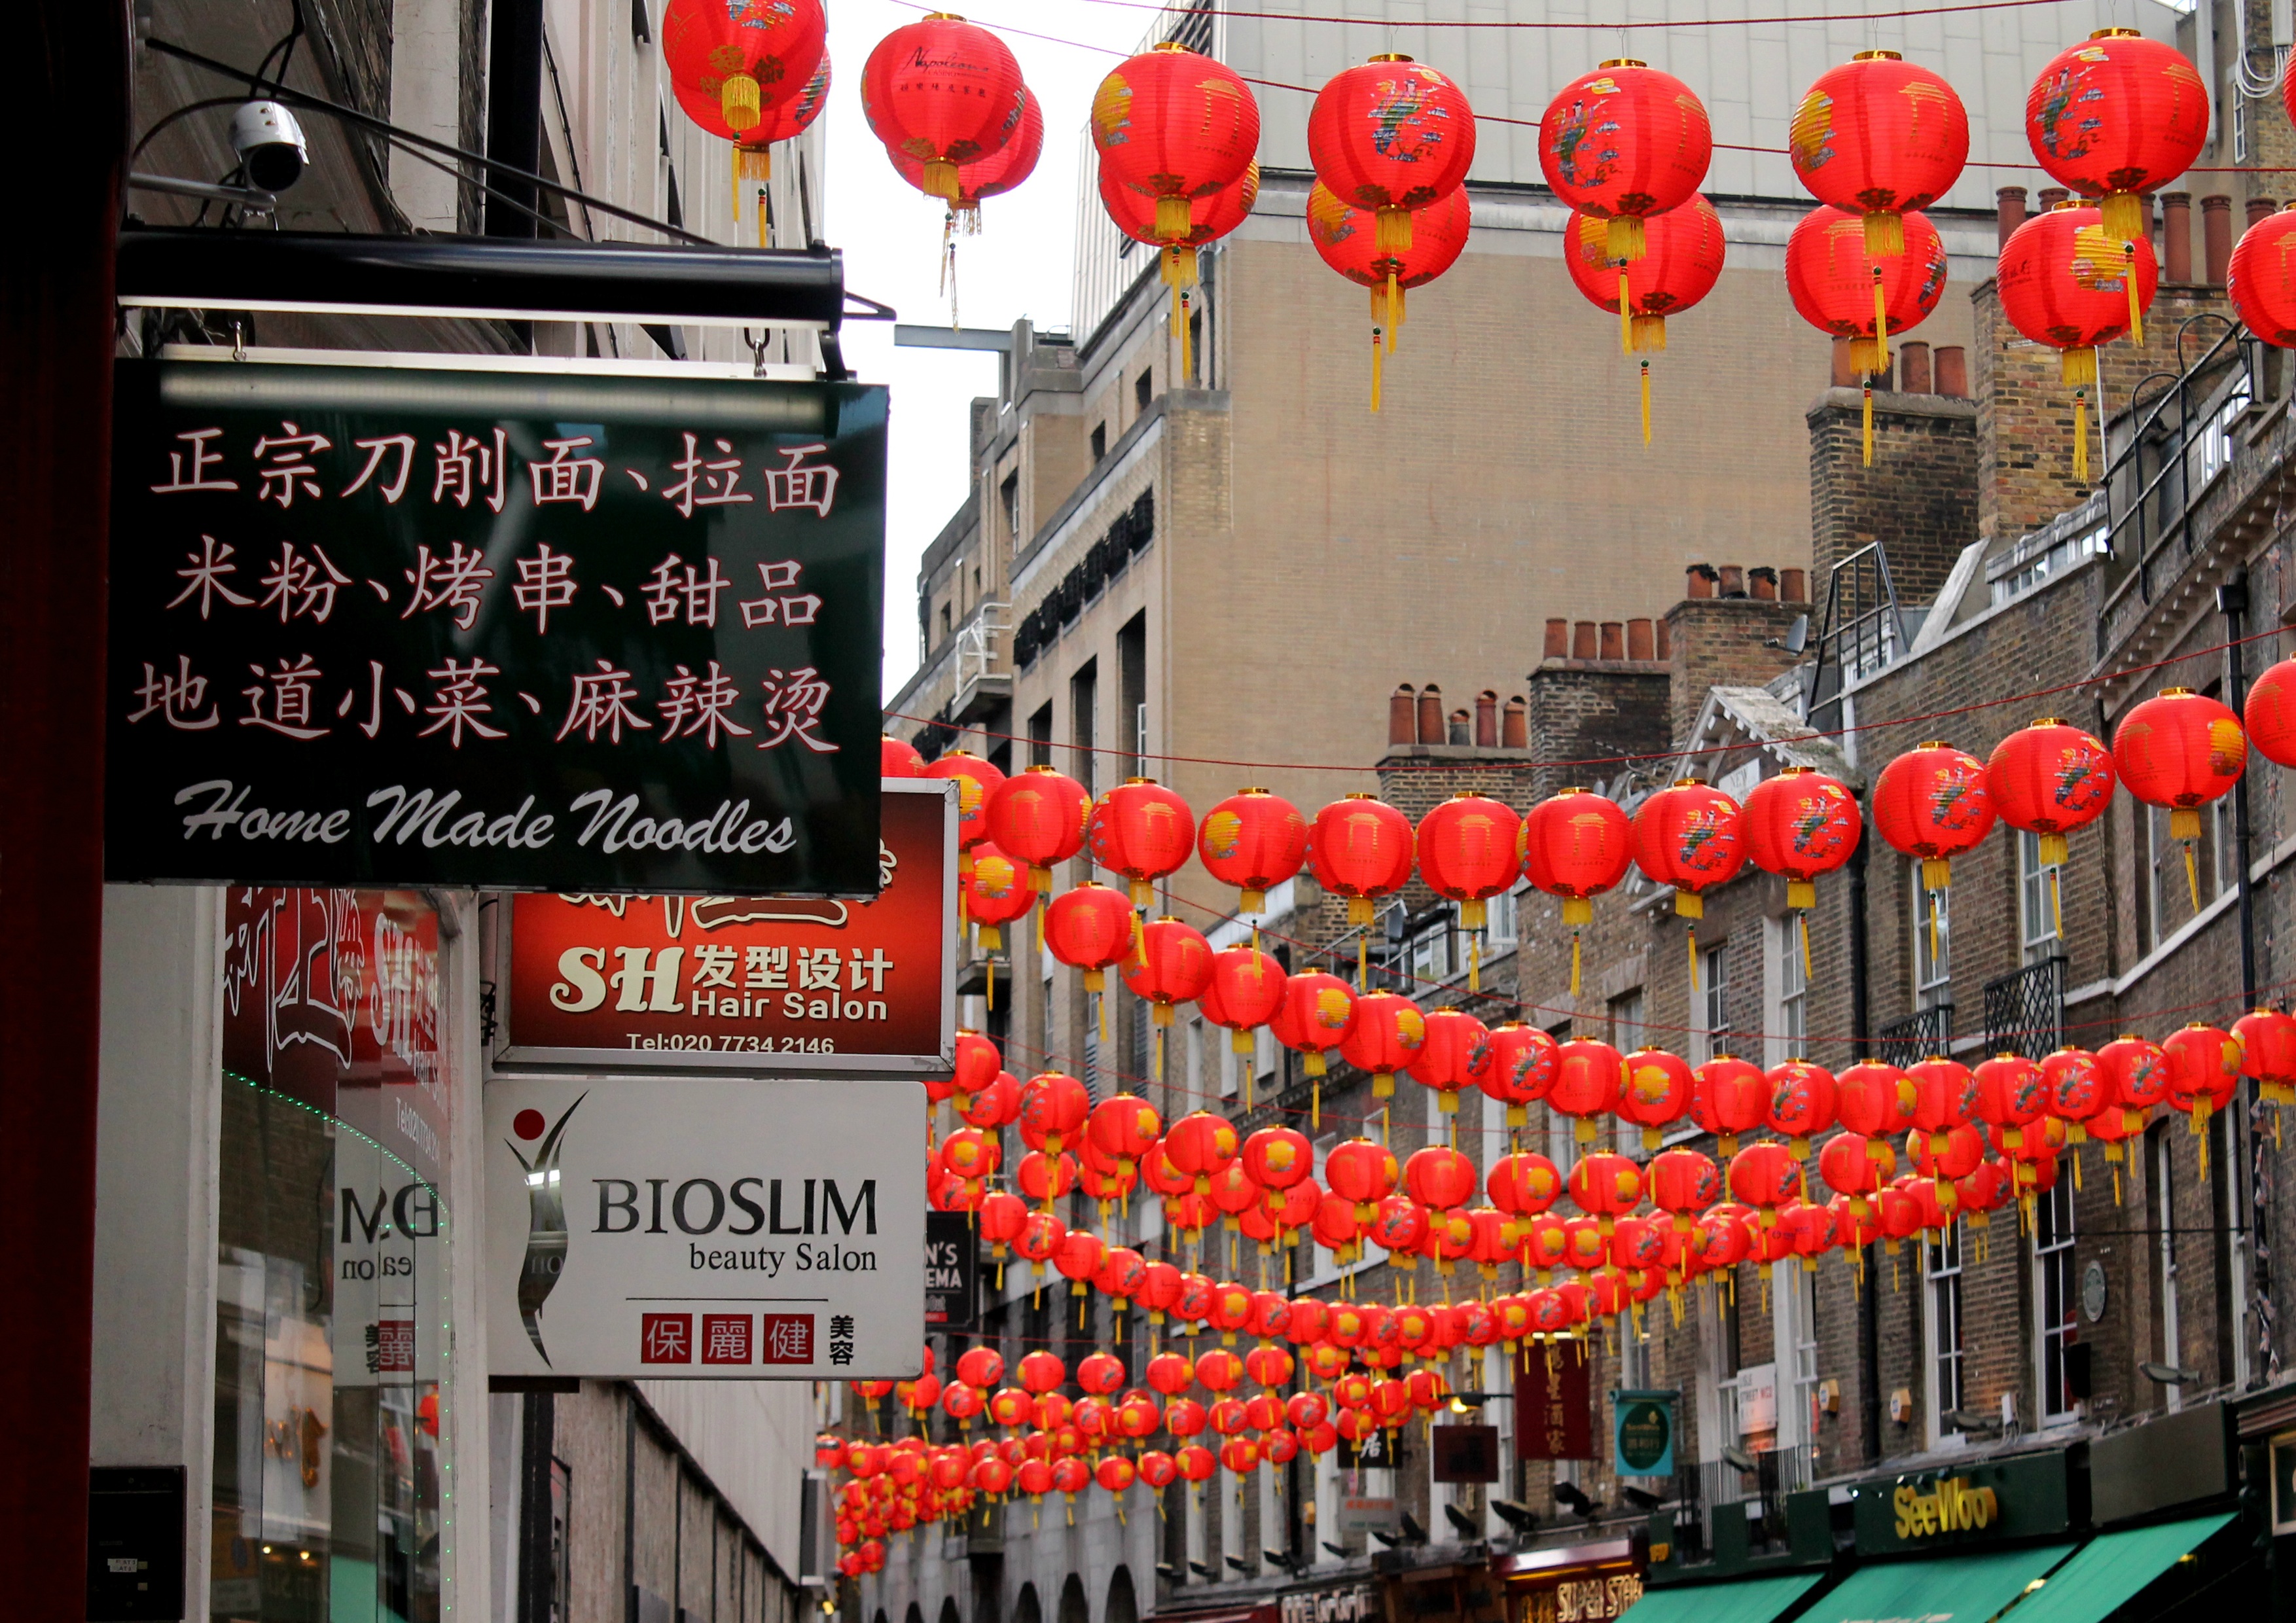
street, flower, alley, city, decoration, chinese, new year, china town, england, lanterns, china, city center, chinese new year